St Breward

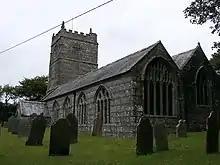
St Breward Church

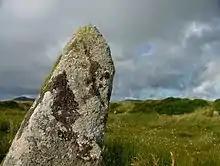
King Arthur's Hall, Bodmin Moor

St Breward is a civil parish and village in Cornwall, England, United Kingdom. It is on the western side of Bodmin Moor, about 6 miles (10 km) north of Bodmin. At the 2011 census the parish population including Cooksland and Fentonadle was 919.